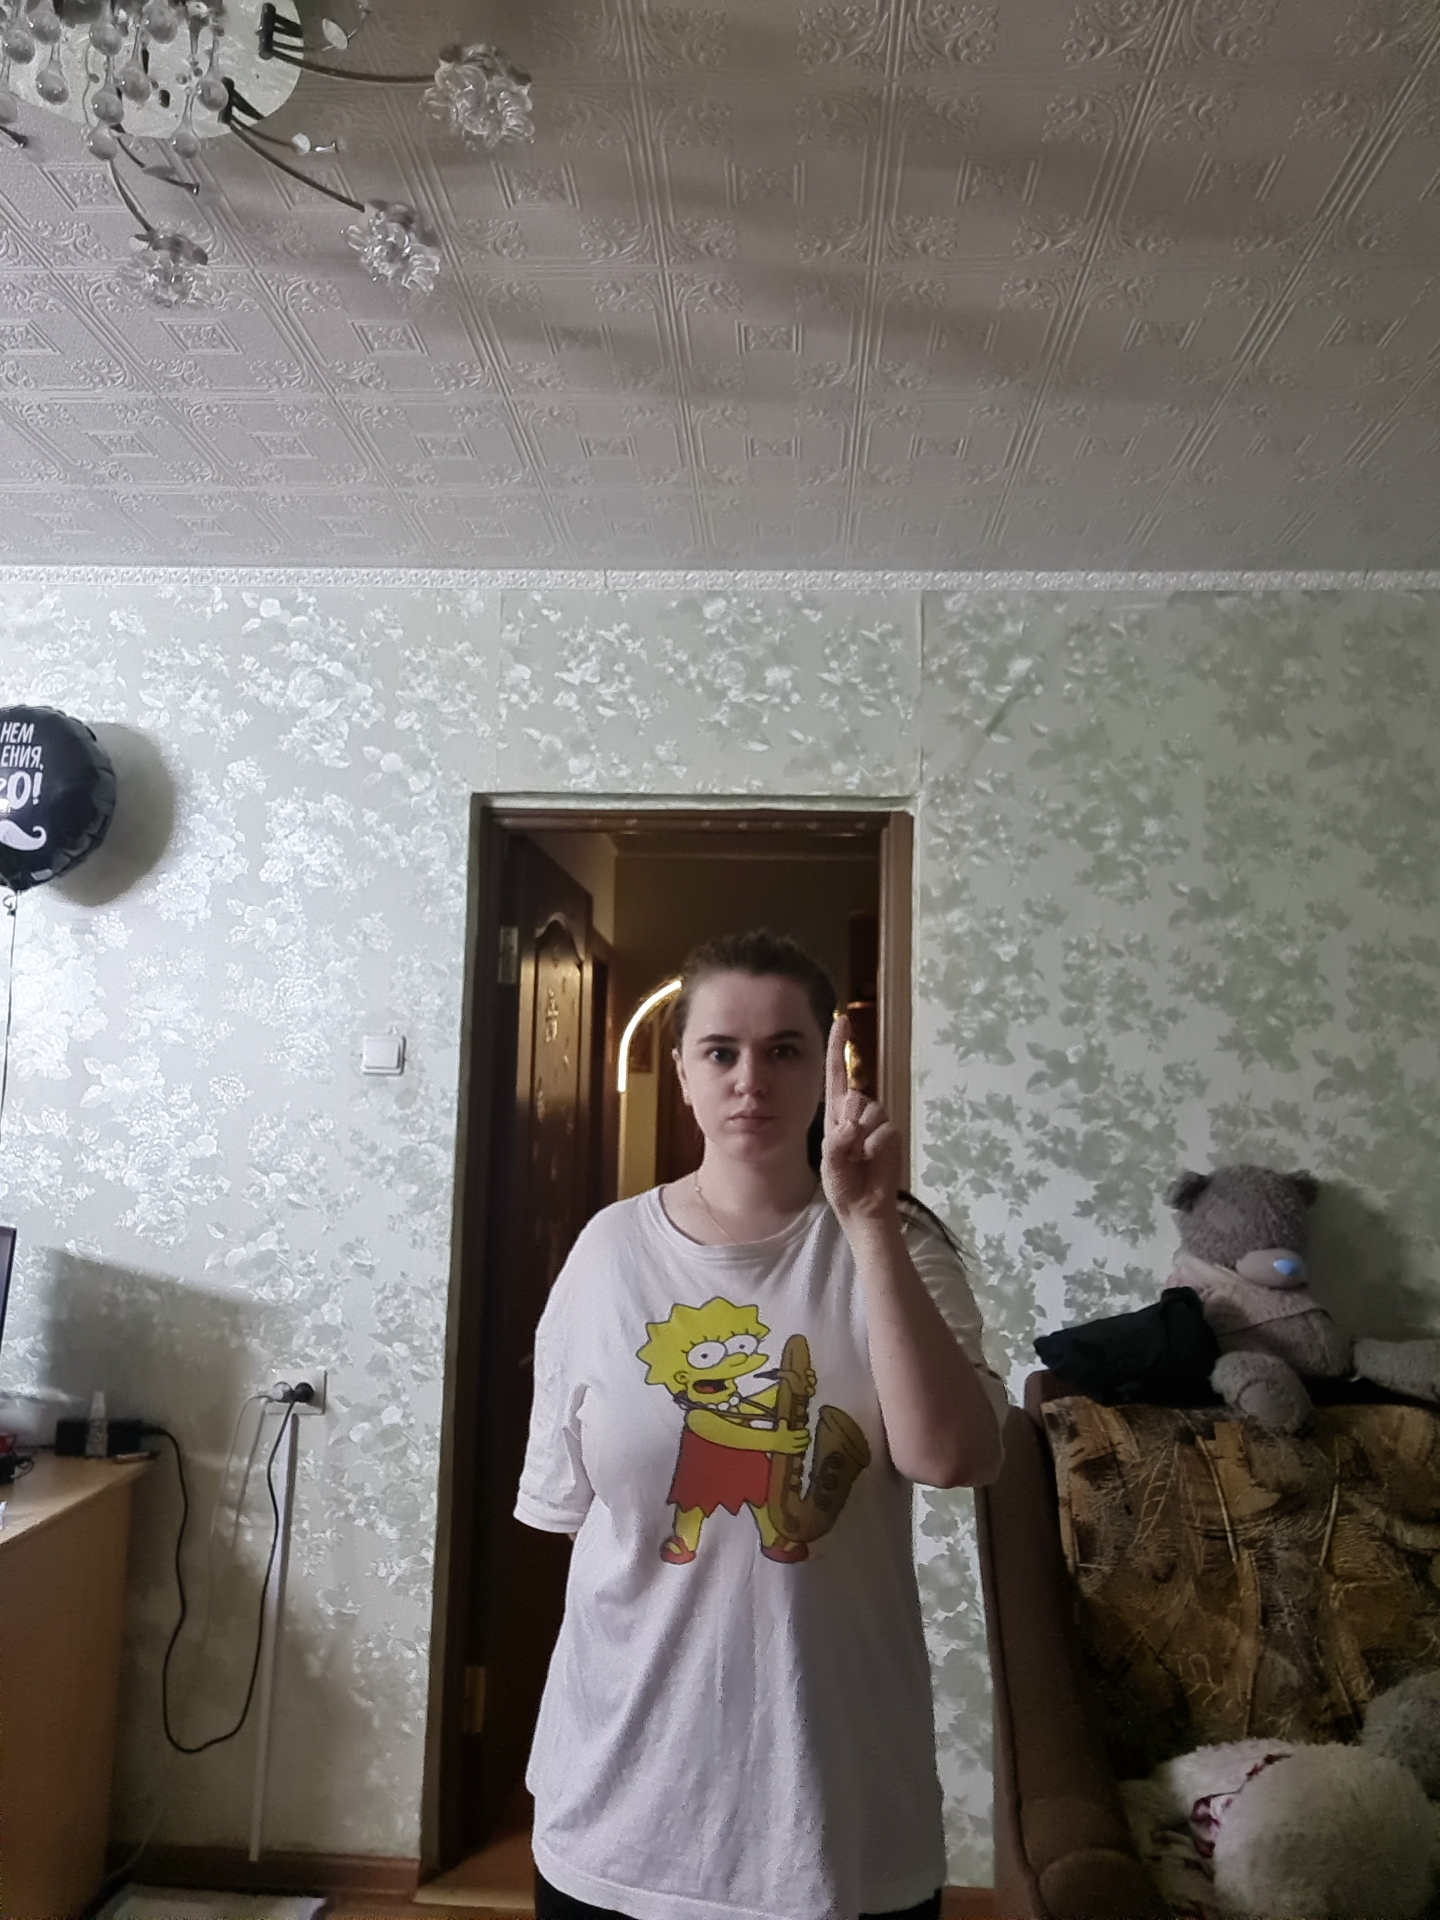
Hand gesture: one